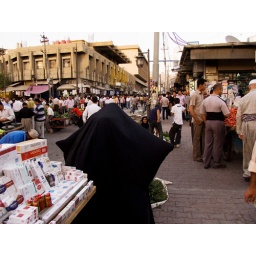
Kurdistan Iraq 2008 A visit to the old market of Suleimania, a woman in a black veil spreading her arms